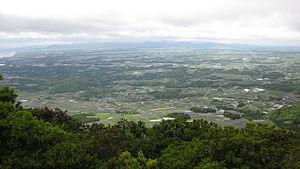
Le Shirasu-Daichi est un vaste plateau volcanique situé au sud du Japon. Il couvre presque tout le sud de Kyūshū qui a été formé par une nuée ardente.